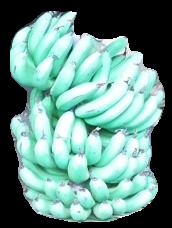
Variety: pachbale
Grade: grade1